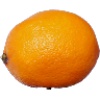
Label: Lemon Meyer 1